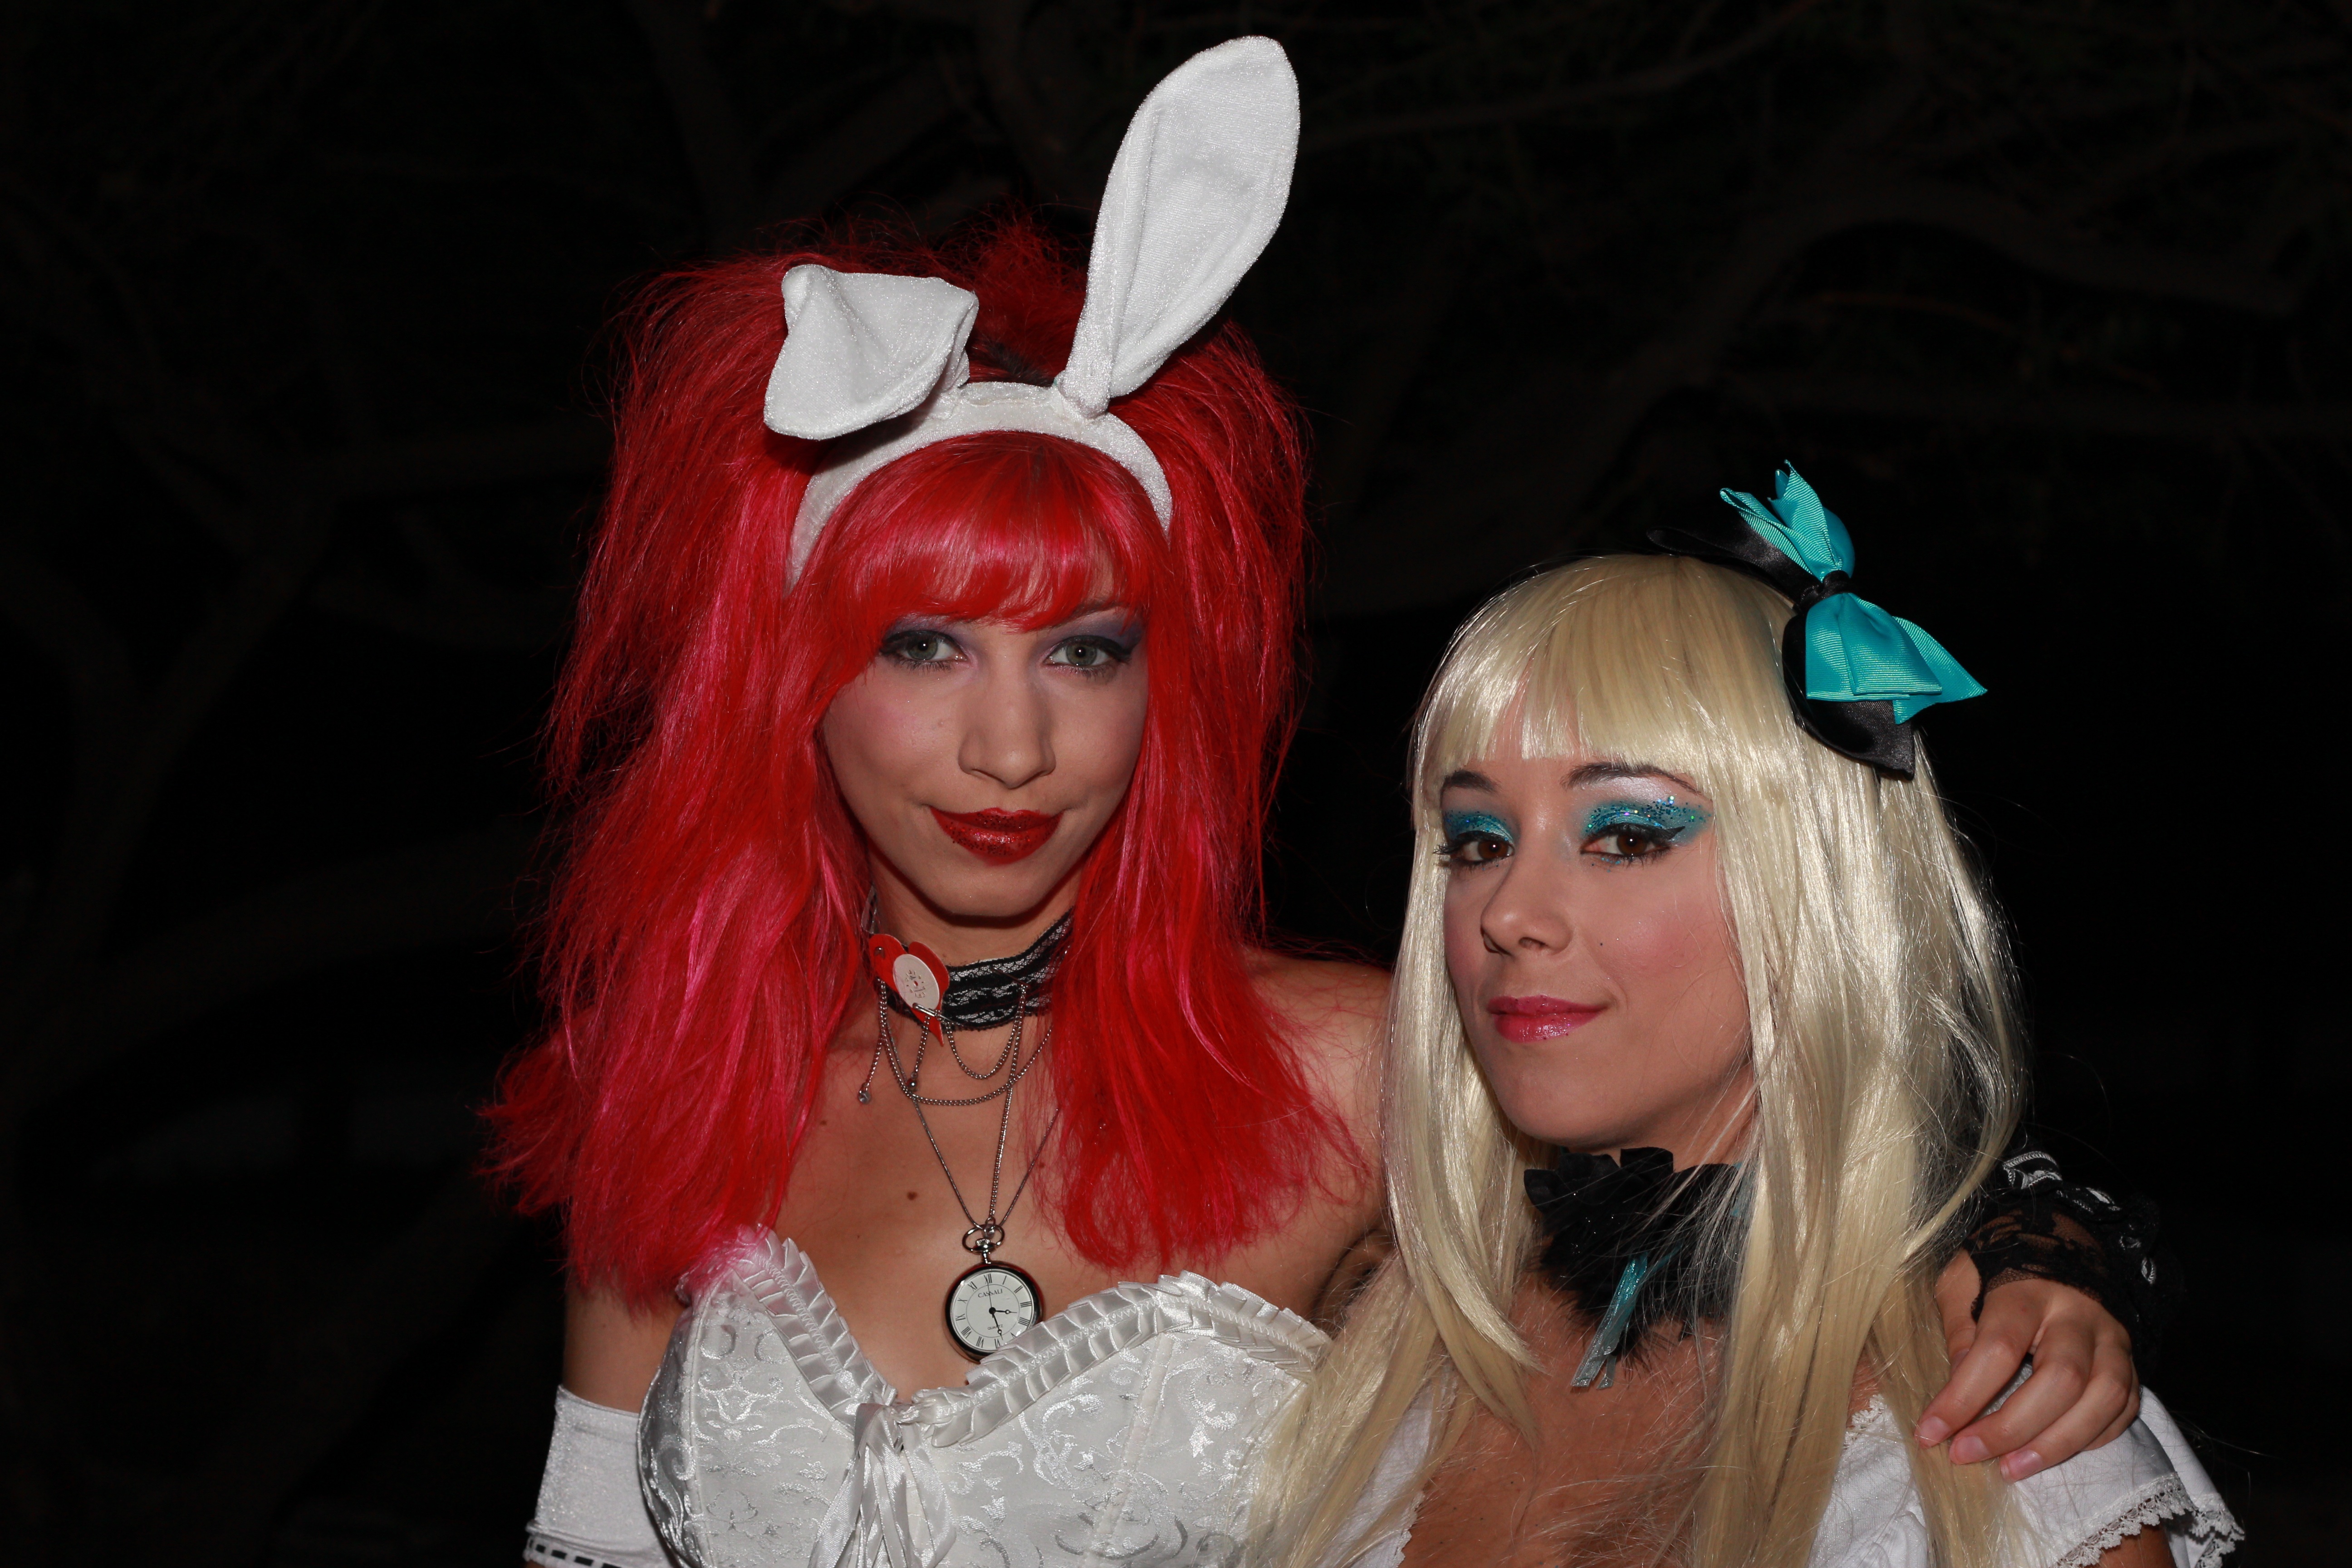
red, clothing, alice in wonderland, cosplay, doll, women, fantasy, character, costume, persons, dressed